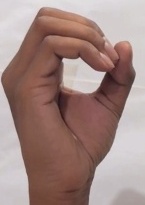
ASL sign: O